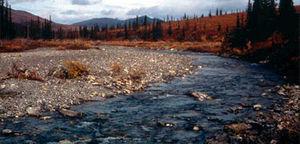
Les parcs nationaux des États-Unis, au nombre de 61, sont gérés par le National Park Service, une agence du département de l'Intérieur des États-Unis. Les parcs nationaux sont établis par décision du Congrès des États-Unis. Le premier parc national, Yellowstone, est créé par un décret signé par le président Ulysses S. Grant en 1872 et suivi par les parcs de Sequoia et de Yosemite en 1890. L'acte organique de 1916 créé le National Park Service afin de « conserver les paysages et les objets naturels et historiques et la vie sauvage qui s'y trouvent, ainsi que de permettre d'en profiter d'une manière qui les préserve dans le même état pour les générations futures ». Les parcs nationaux sont en général constitués de milieux naturels très variés situés sur de grandes superficies. Un grand nombre de parcs ont été d'abord protégés en tant que monuments nationaux par le président des États-Unis grâce à l’Antiquities Act, avant d'être nommé parc national par le Congrès. Sept parcs nationaux sont associés à une National Preserve dont six en Alaska.
Le parc national de Kobuk Valley est un parc national américain situé au Nord-Ouest de l'Alaska, à quarante kilomètres du cercle polaire. Les visiteurs du parc peuvent admirer les dunes de quarante-cinq mètres de hauteur, ainsi que les routes de migrations des caribous. Les dunes de sable occupent une étendue de 83 km². Le parc ne comporte pas de routes, et fait partie des moins visités des parcs nationaux.